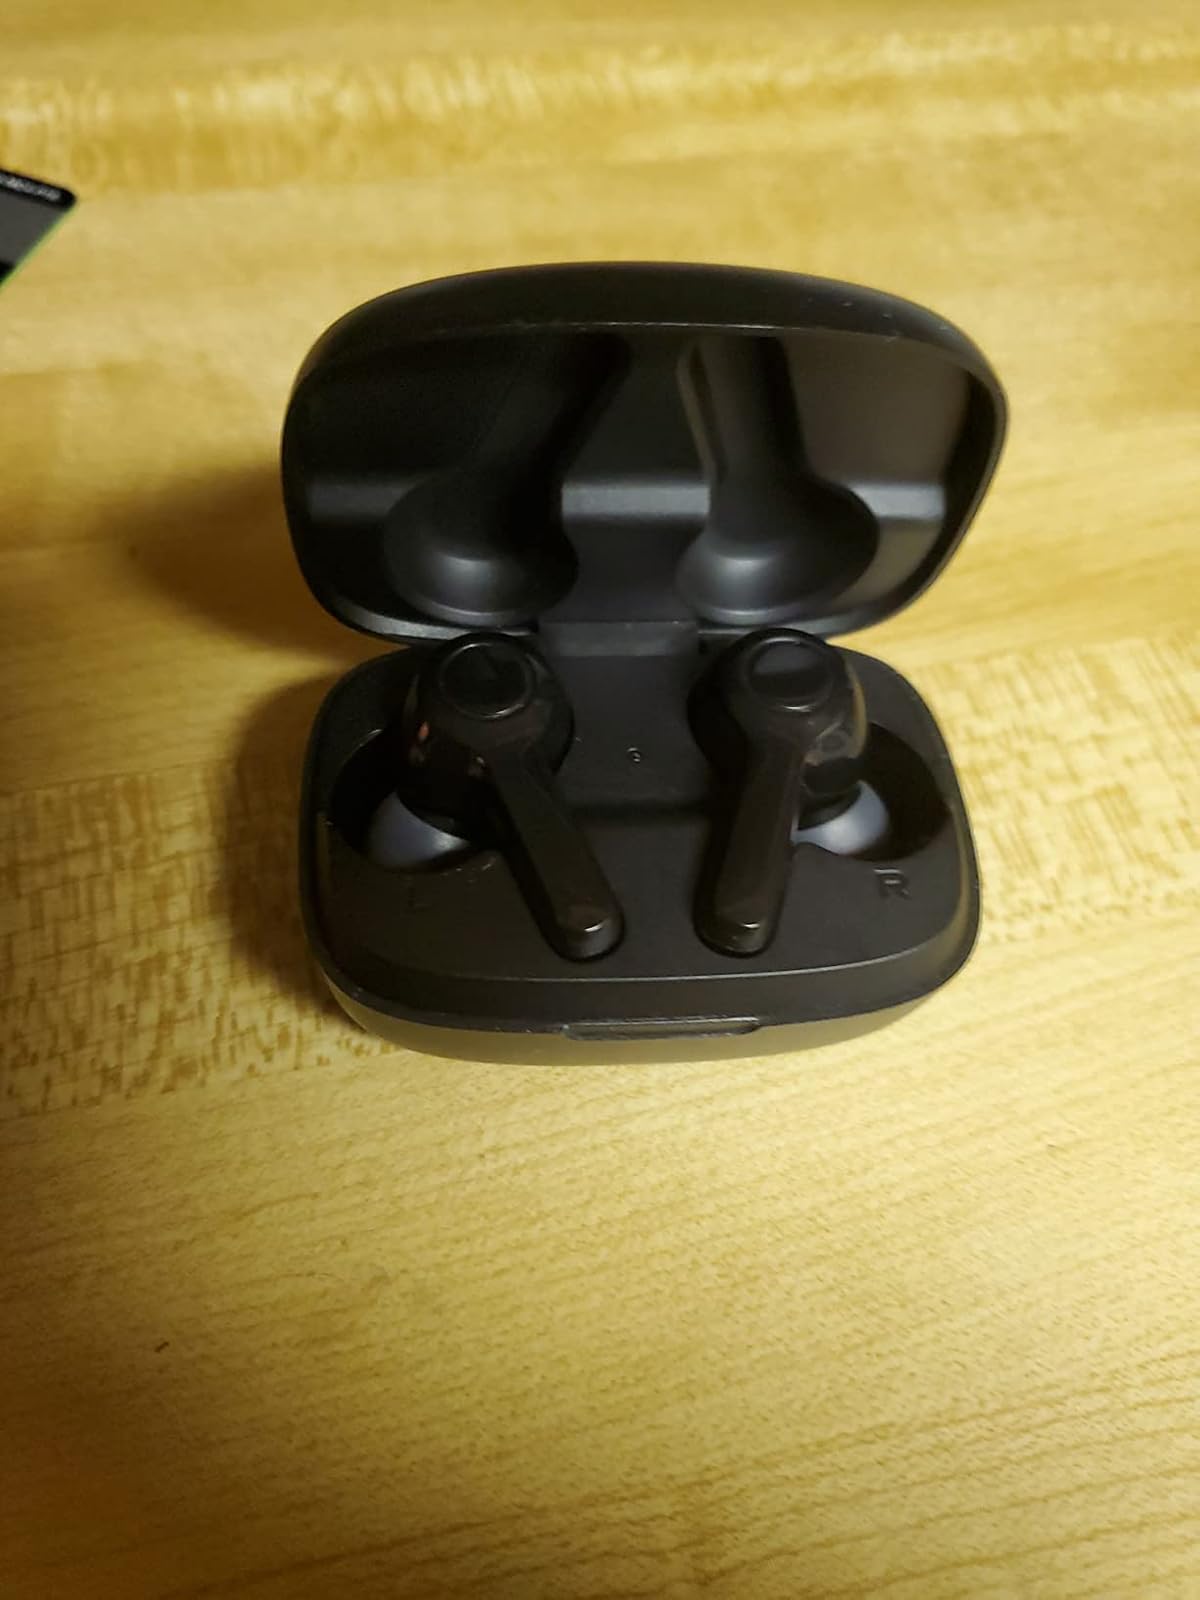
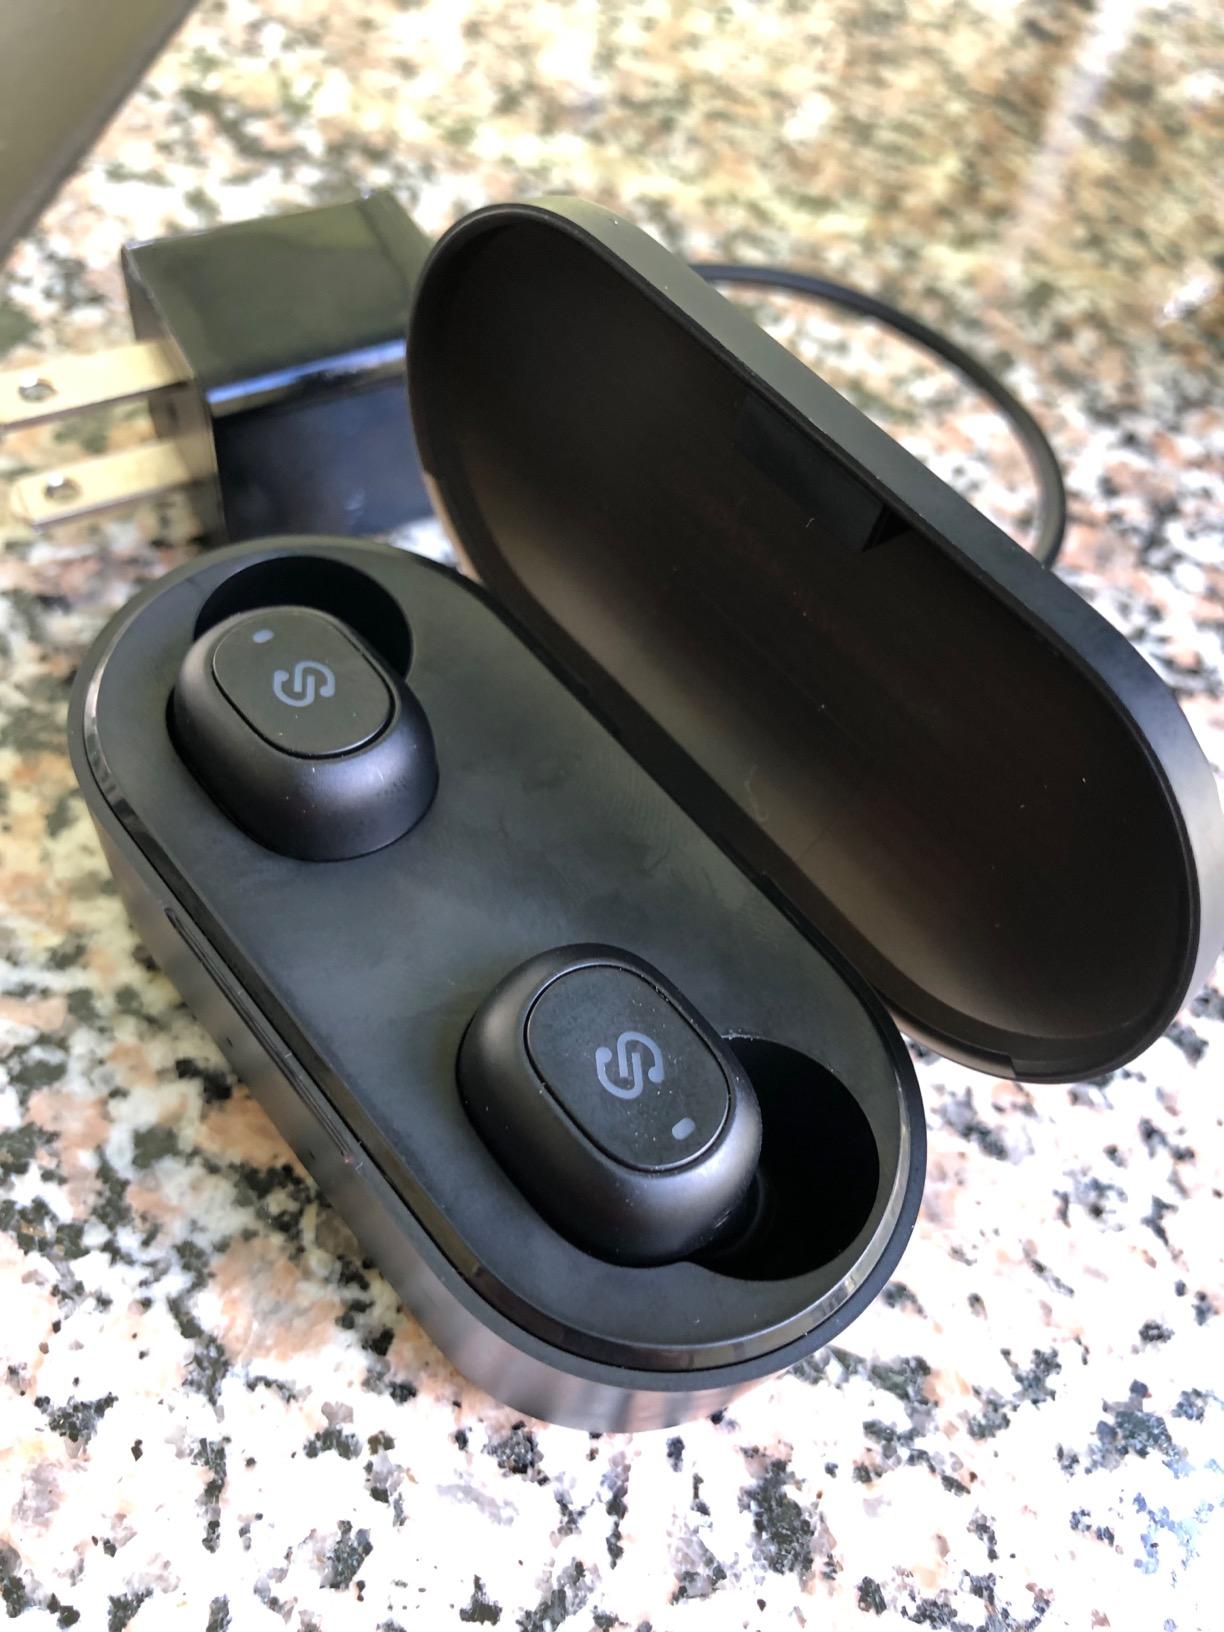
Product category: earbuds
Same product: no